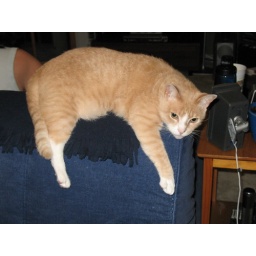
Jonathan's cat in his favorite spot where he can see the fish